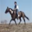
Label: horse